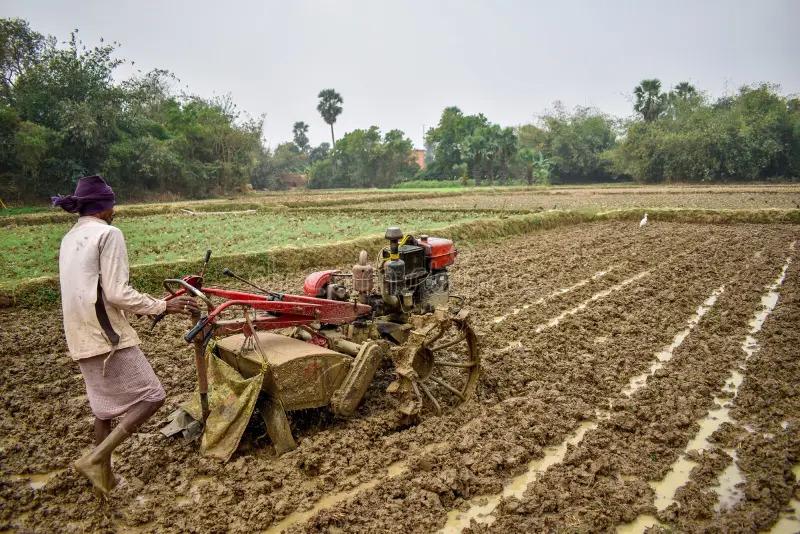
Mkulima wa kiume ameshikilia trekta dogo aina ya katapila huku akitifua udongo kwenye maji aina ya mfinyanzi tayari kwa kupanda zao aina ya mpunga ili kuleta mazao bora na mavuno mengi